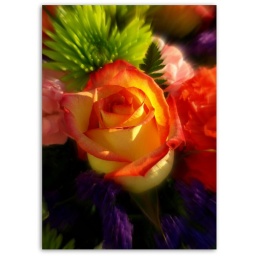
A friend received this bouquet today from an admirer. I fell in love with the color of the roses included.